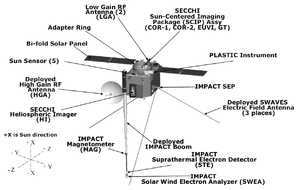
STEREO est la troisième mission de la NASA dans le cadre de son programme d'étude des relations Soleil-Terre. L'objectif de la mission est l'étude des éjections de masse coronale par le Soleil. La mission STEREO comprend deux satellites jumeaux, l'un précédant la Terre dans sa révolution autour du Soleil et l'autre la suivant qui fournissent une image tridimensionnelle du phénomène depuis sa genèse jusqu'à ses interactions avec le milieu interplanétaire et l'environnement spatial de la Terre. La position relative des deux satellites par rapport au Soleil forme un angle qui s'accroît d'environ 43° chaque année.